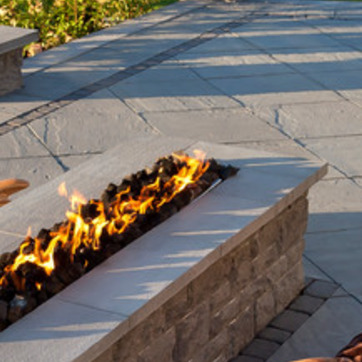
Material: other